Military history of Indonesia

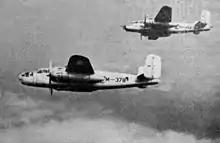
B-25 Mitchell bombers of the Indonesian Air Force. During the 1950s, the bombers were used to combat regional rebellions throughout the country.

The Dutch colonial state was brought into an abrupt end when the Empire of Japan launched fast and systematic attacks in 1942. The Japanese occupation in Indonesia was part of larger war of the Pacific theatre during World War II. To gain popular support and mobilise Indonesian people in their war effort against the Western Allied force, Japanese occupation forces encouraged Indonesian nationalistic movements and recruiting Indonesian nationalist leaders; Sukarno, Hatta, Ki Hajar Dewantara and Kyai Haji Mas Mansyur to rally the people support for mobilisation centre "Putera" on 16 April 1943, replaced with "Jawa Hokokai" on 1 March 1944. Some of these mobilised populations were sent to forced labour as romusha.